Swabians

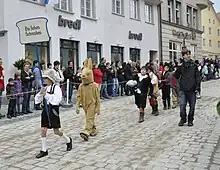
Rutenfest in Ravensburg, Baden-Württemberg, Germany, celebrating the folklore story of "The Seven Swabians" by the Brothers Grimm.

Swabians (singular "Schwabe") are a German ethnographic group native to the region of Swabia, which is mostly divided between the modern states of Baden-Württemberg and Bavaria, in southwestern Germany.